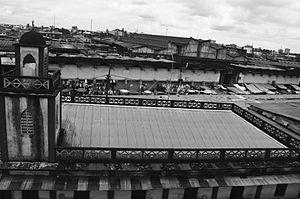
Mosqué central de new-bell( marché) central Douala This is a photo of a monument in Cameroon identified by the ID LT35